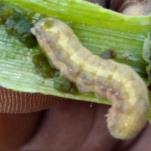
Crop: Onion
Condition: caterpillar-p